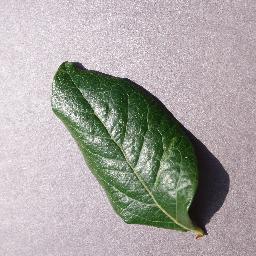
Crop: blueberry
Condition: healthy